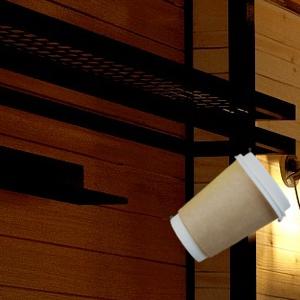
Label: cups